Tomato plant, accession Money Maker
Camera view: tilt-top (135 deg); turntable rotation: 330 degrees
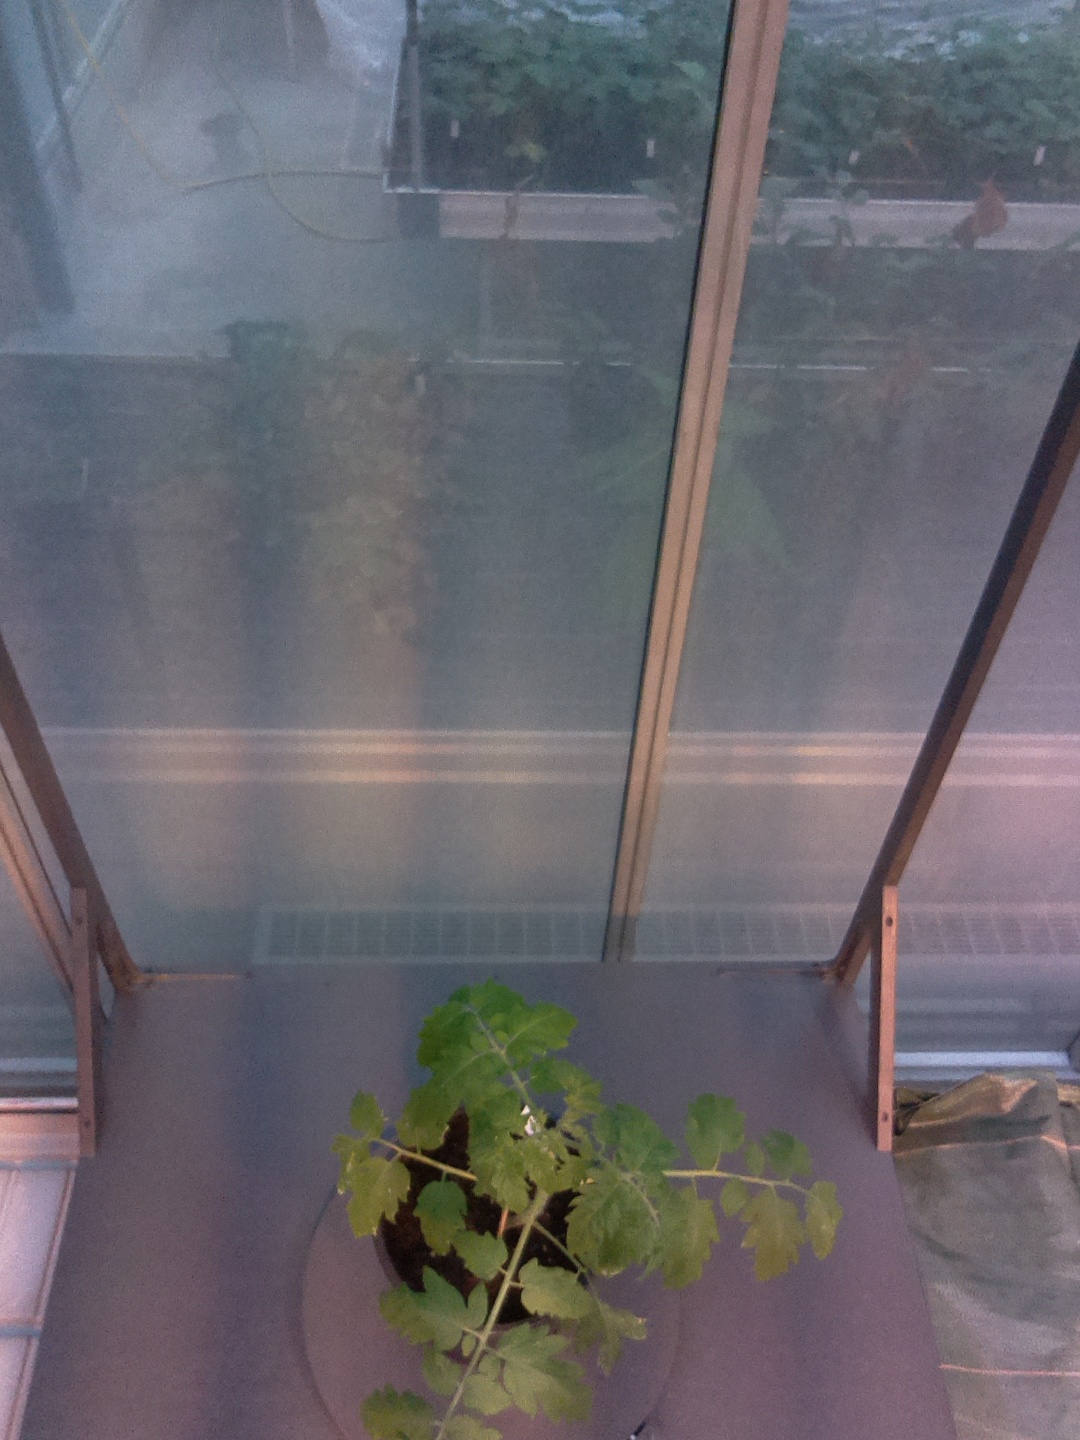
BBCH growth stage 14: 8 of true leaves visible